Zamorin

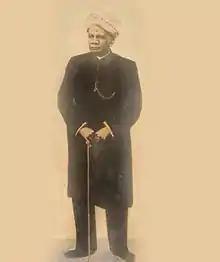
K. C. Manavedan Raja (1932–1937)

Calicut's attitude towards the vanquished chiefs and European governors was generally marked by moderation. The whole conquered area was not ruled directly from Calicut but was ruled by a Calicut official (general, minister or Eradi prince). Sometimes, its former rulers allowed to rule as a vassal or feudatory.